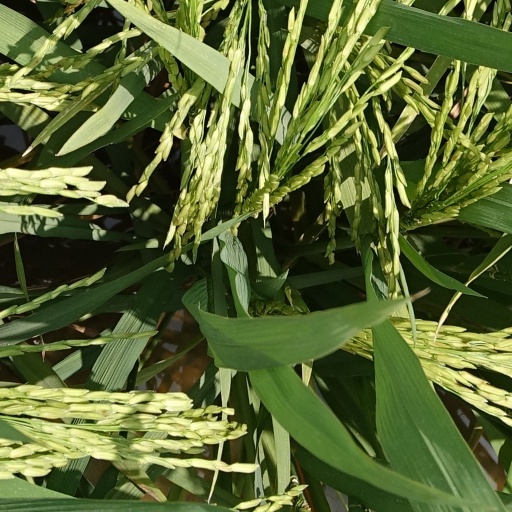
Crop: rice